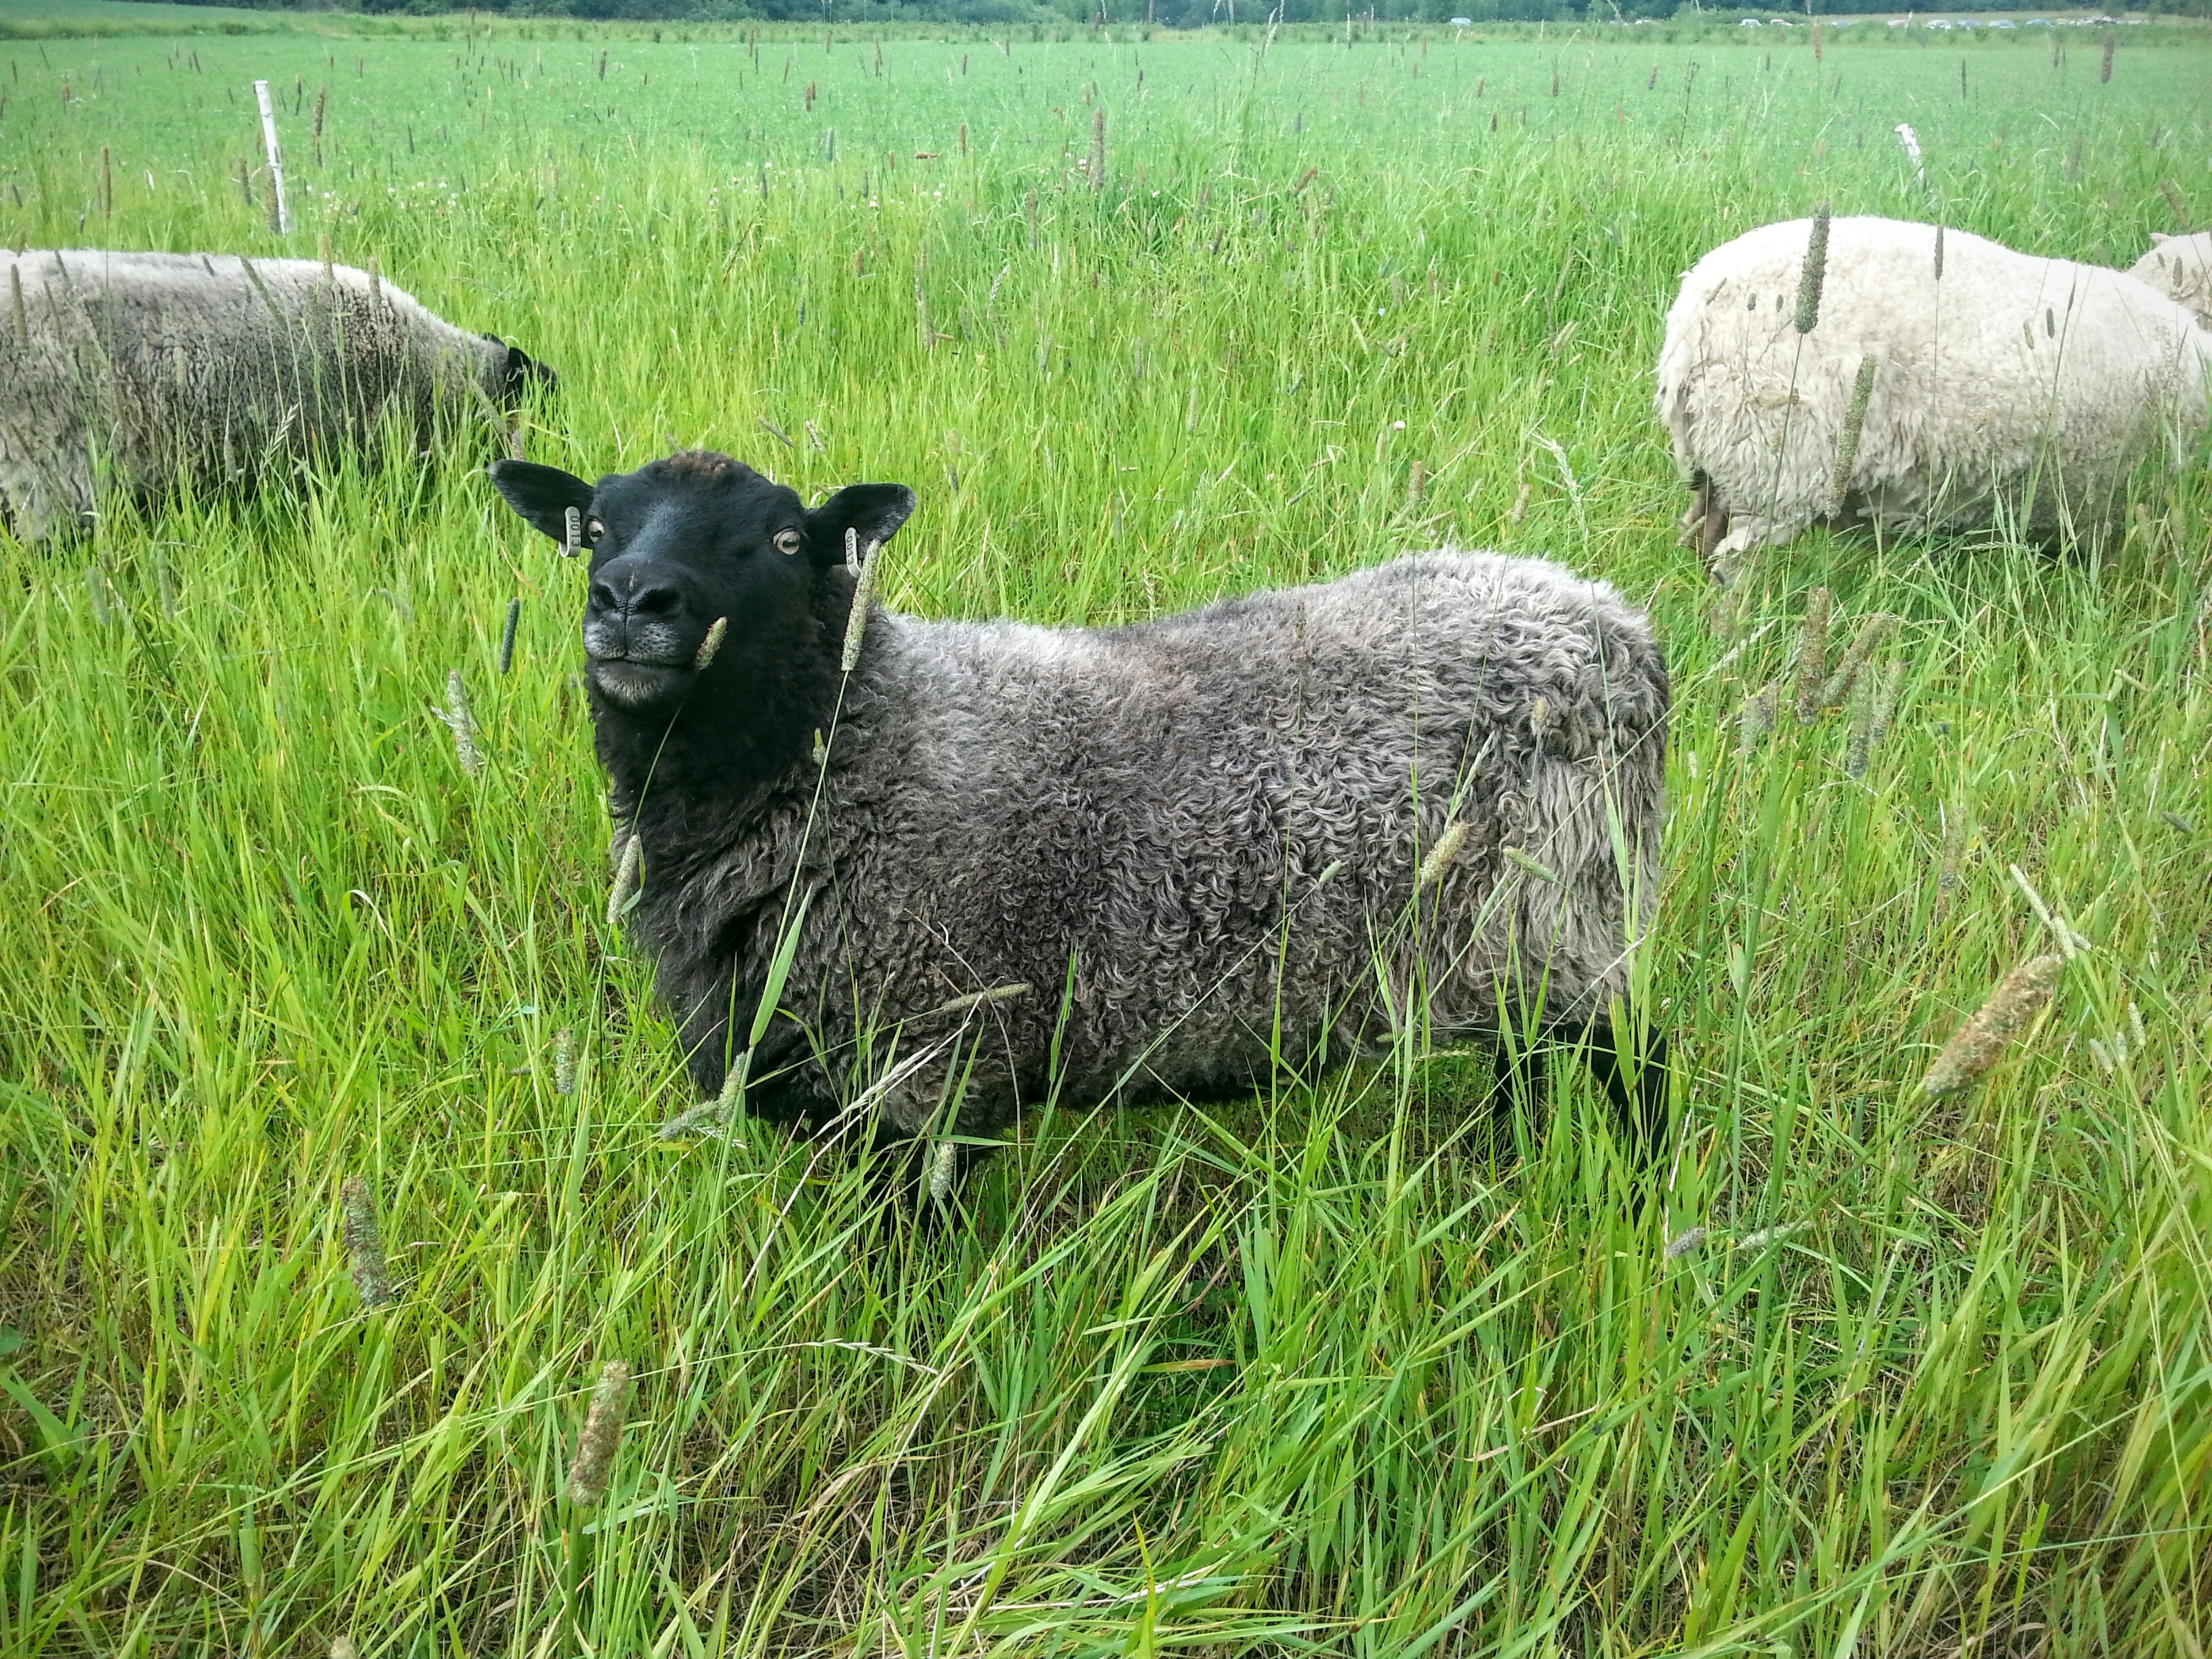
grass, farm, meadow, pasture, grazing, sheep, mammal, black, fauna, grassland, vertebrate, sheeps, the sheep, cattle like mammal, cow goat family